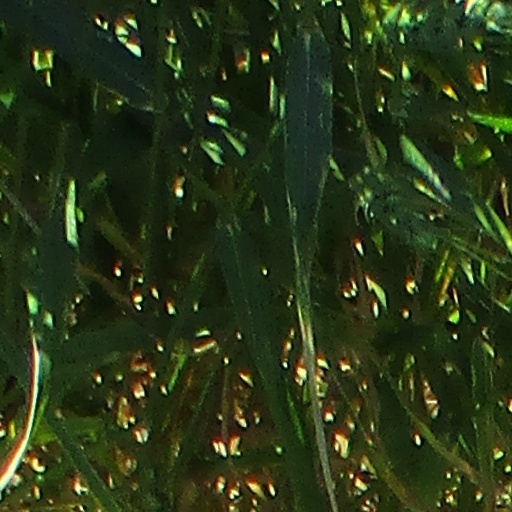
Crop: wheat